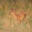
Label: deer